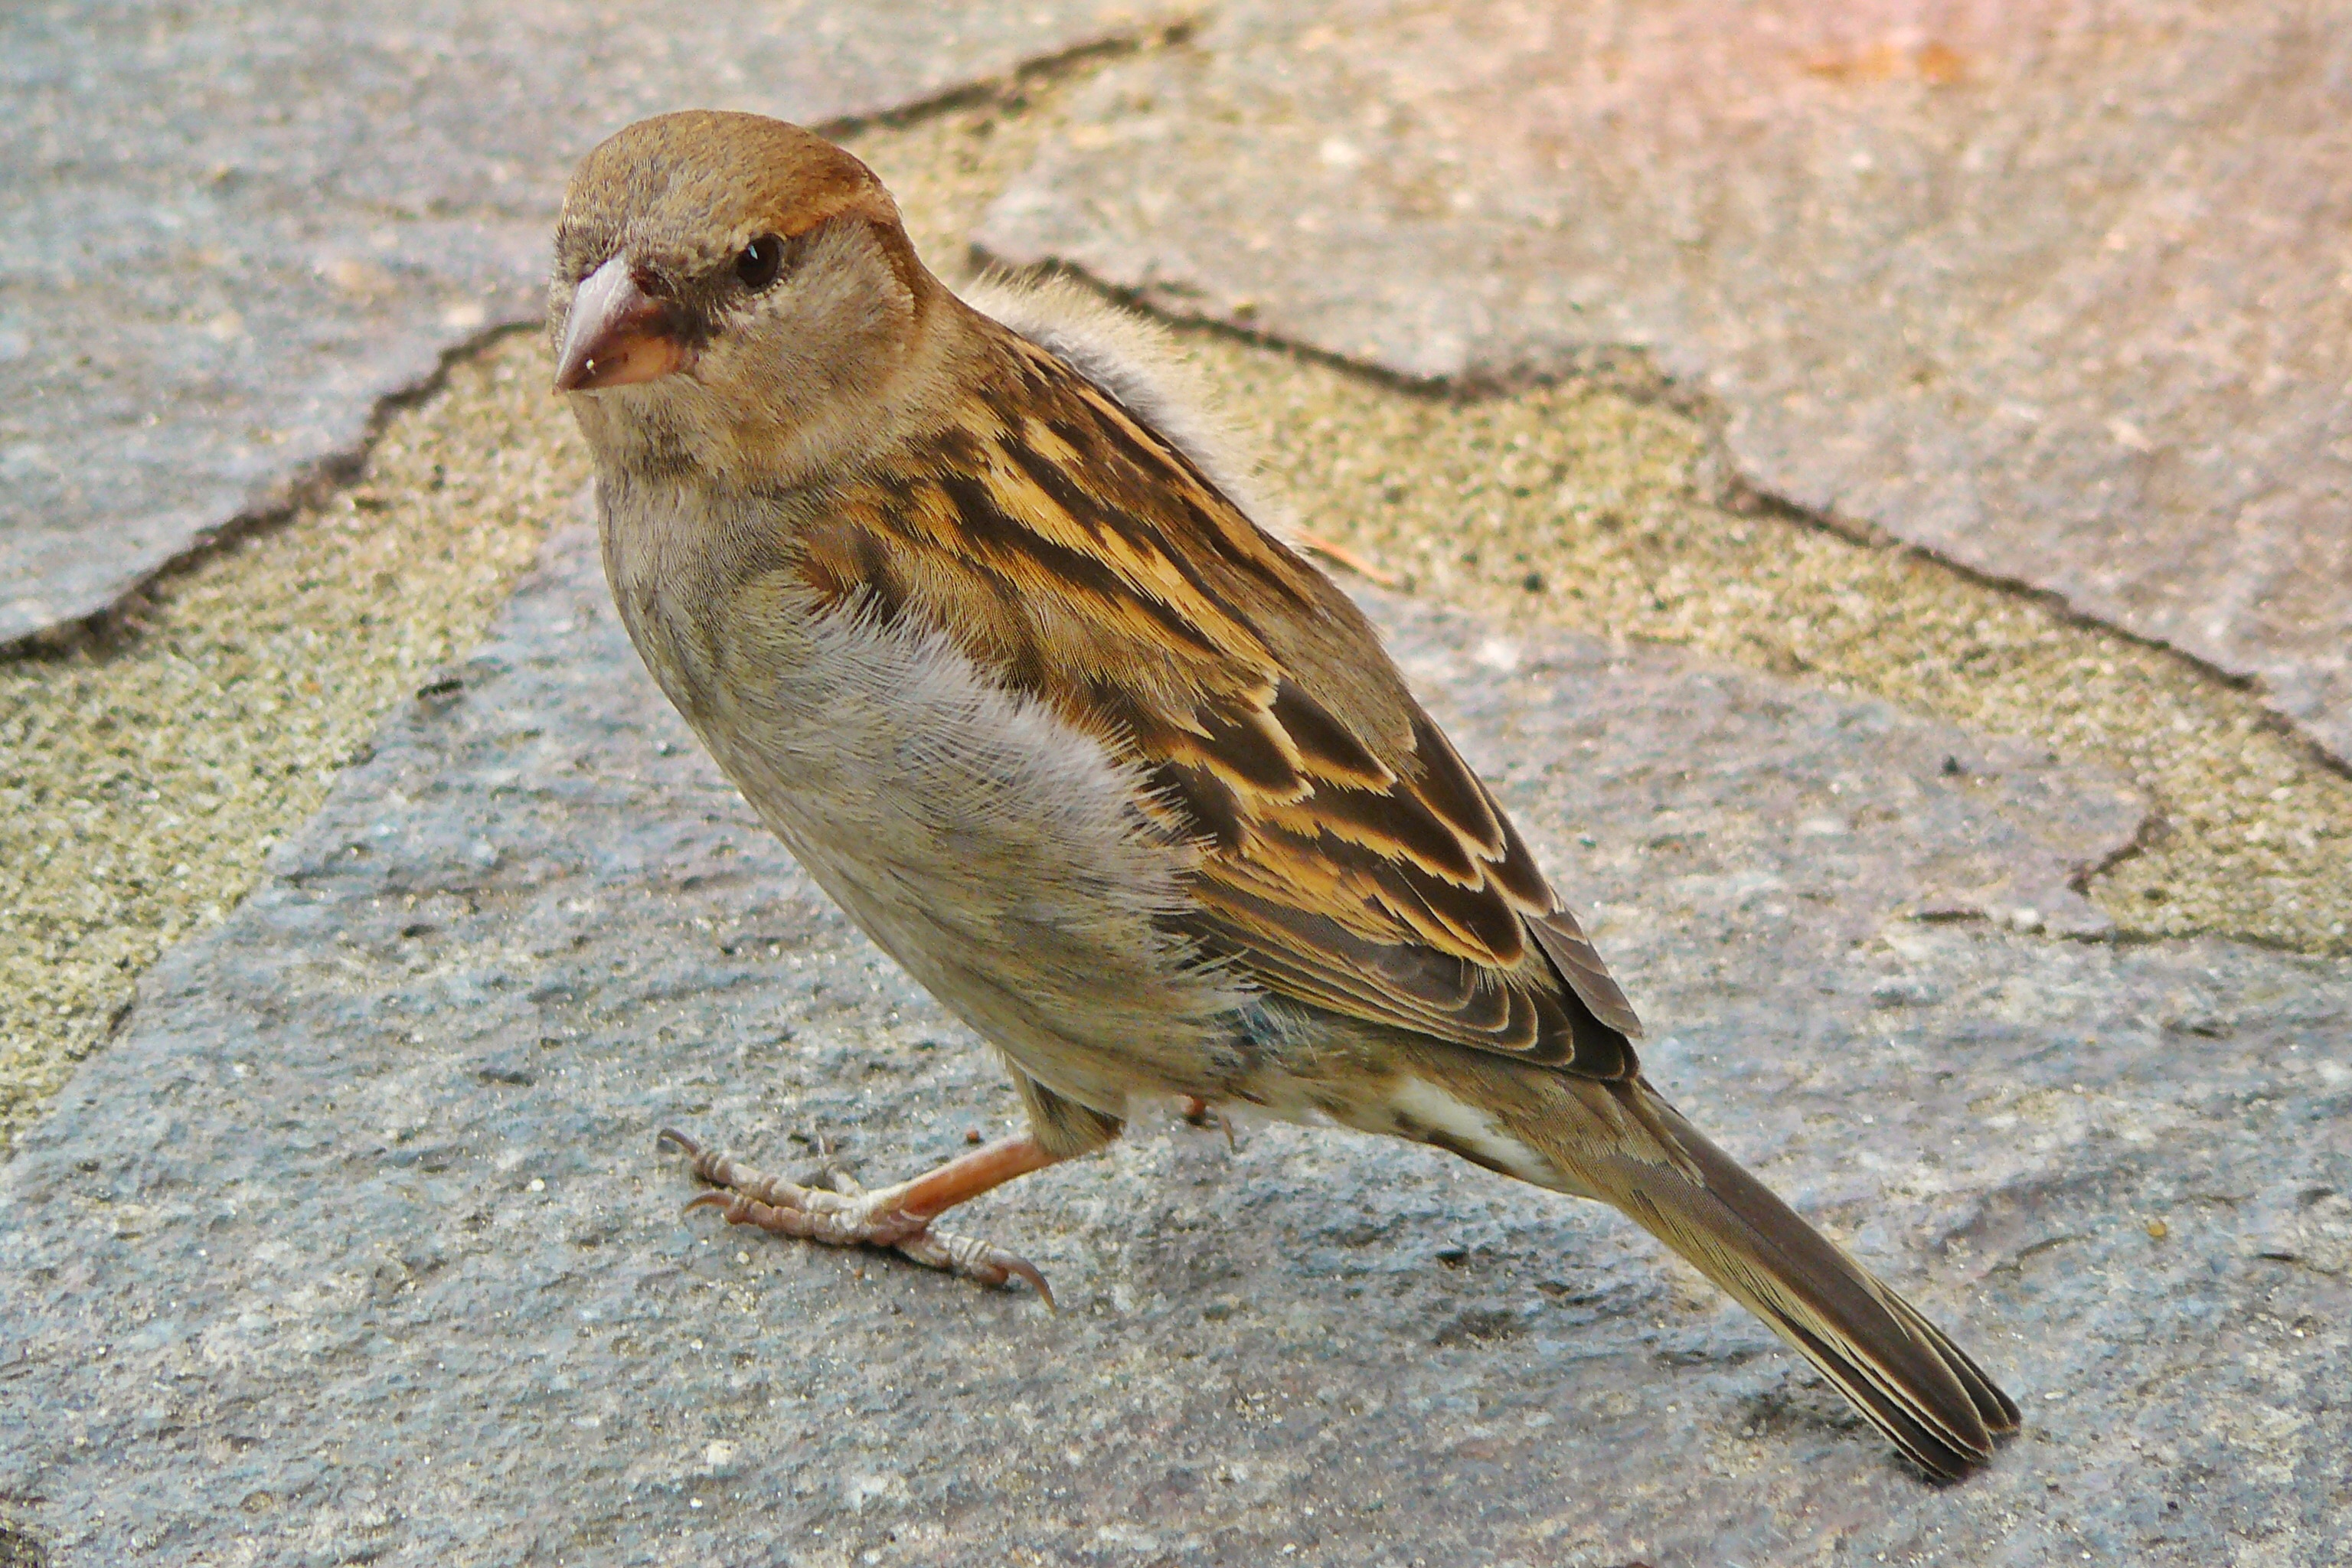
nature, bird, animal, wildlife, beak, tile, close, feather, fauna, plumage, sit, vertebrate, sparrow, bill, finch, spring dress, brambling, tame, wren, natural stone, sperling, stone floor, lark, house sparrow, old world flycatcher, perching bird, emberizidae, nightingale, ortolan bunting